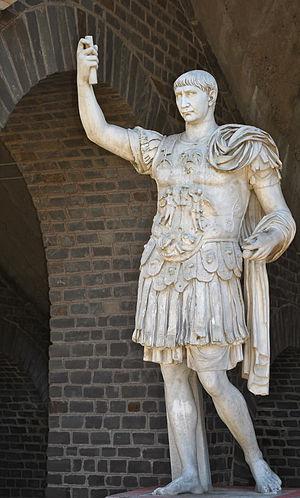
Le Panégyrique de Trajan est un discours en prose de Pline le Jeune en 95 chapitres, composé à l'occasion de sa nomination au Sénat romain par l'empereur Trajan en 100. Le discours original, prononcé devant l'assemblée, est certainement beaucoup plus court que celui, retravaillé et augmenté, qui est publié vraisemblablement vers 113 et nous est parvenu.
Trajan, né sous le nom de Marcus Ulpius Traianus le 18 septembre 53 à Italica et mort le 8 ou 9 août 117 à Selinus, en Cilicie, est empereur romain de fin janvier 98 à août 117. À sa mort, il porte le nom et les surnoms d'Imperator Caesar Divi Nervae Filius Nerva Traianus Optimus Augustus Germanicus Dacicus Parthicus.